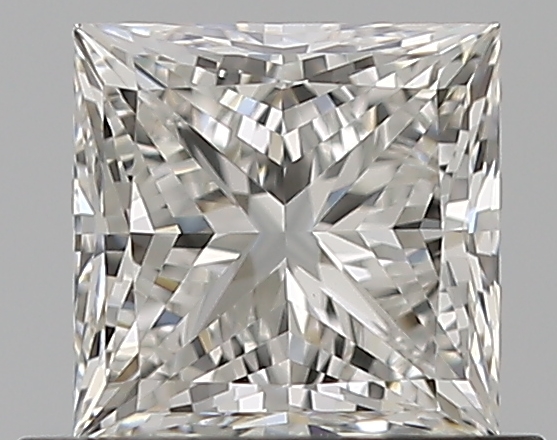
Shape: princess
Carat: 0.7
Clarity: VS1
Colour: G
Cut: EX
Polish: EX
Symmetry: EX
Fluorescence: N
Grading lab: GIA
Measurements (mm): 4.8 x 4.72 x 3.42